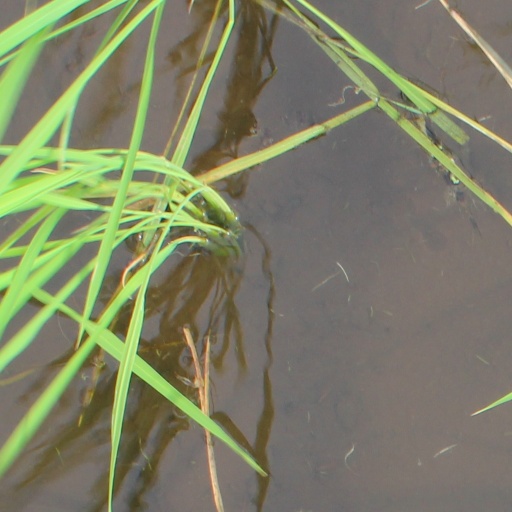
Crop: rice